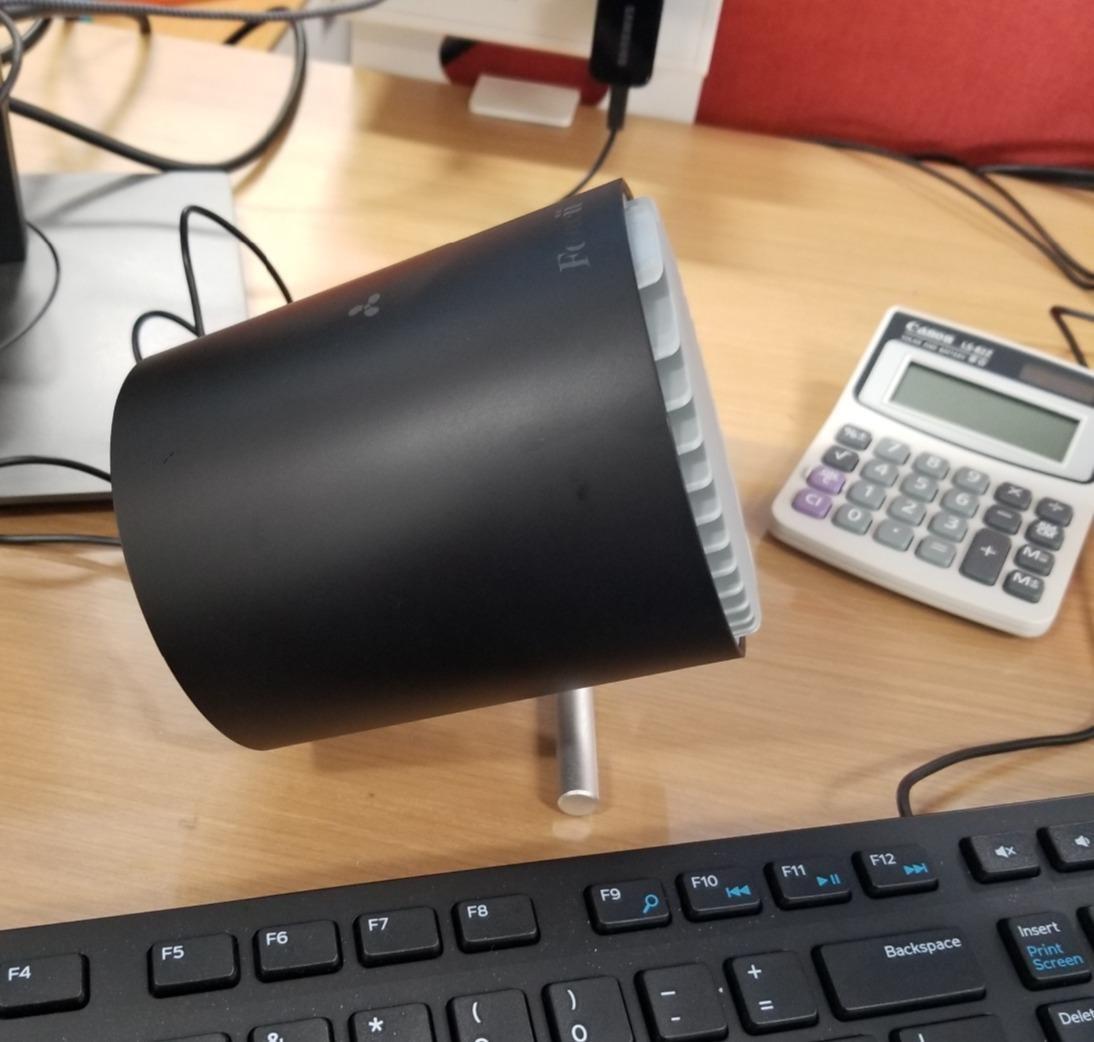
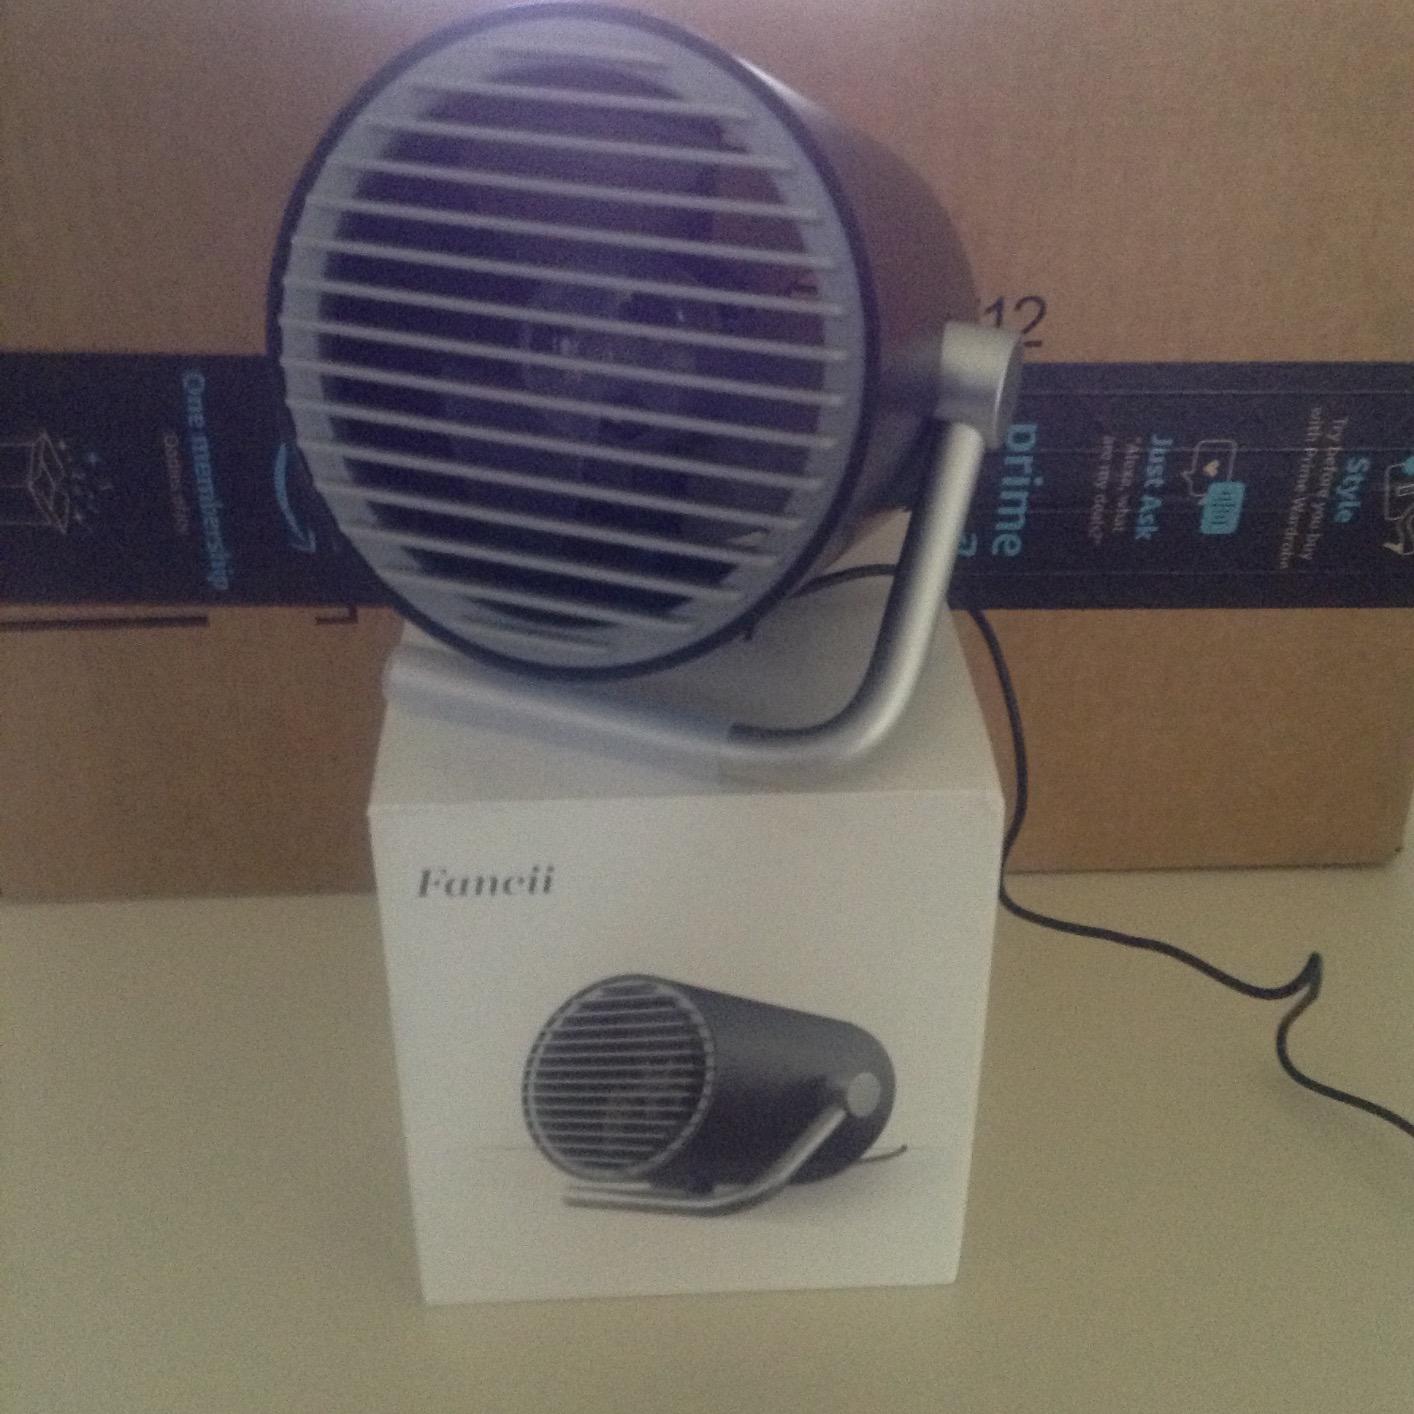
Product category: fan
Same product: yes